Diggy Down

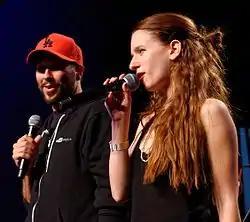
"Diggy Down" samples Marian Hill's ("pictured") "Got It" (2014), for which the American duo received credit as a featured artist on the single.

"Diggy Down" was written by Ilsey Juber, Marcel Botezan, Radu Bolfea and Sebastian Barac, while being solely produced by Vlad Lucan. It samples elements from Marian Hill's recording "Got It" (2014), for which the band is credited as a featured artist. The single is a mid-tempo dance-pop recording incorporating R&B influences into its sound. According to music website Direct Lyrics's Kevin Apaza, the track lyrically portrays Inna "[loving] the way her boy moves and [telling] him she is 'diggy diggy down' to do whatever he wants". Apaza went on noting similarities between the track's saxophone sequences and Jason Derulo's work.